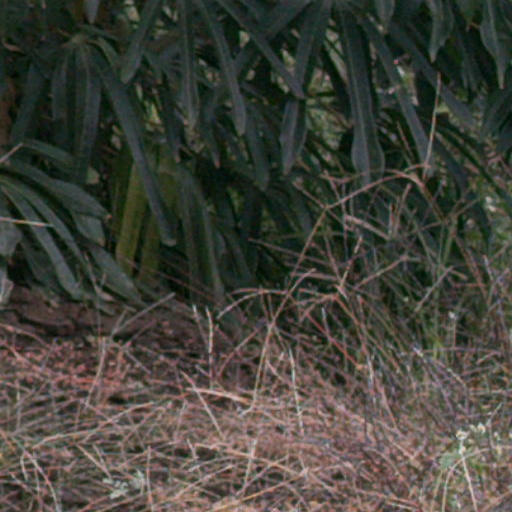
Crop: cassava